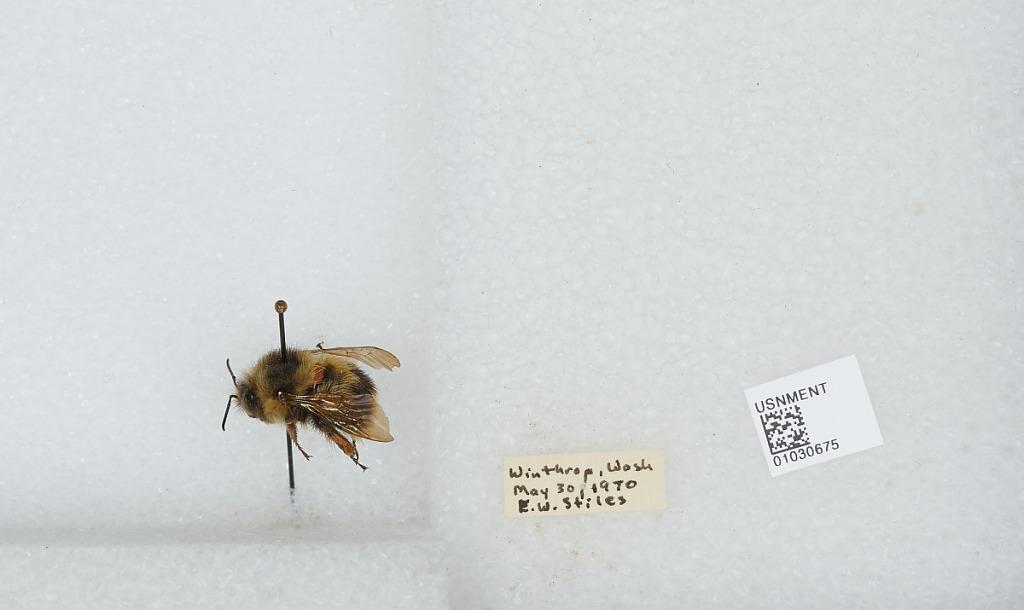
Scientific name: Bombus (Pyrobombus) mixtus Cresson
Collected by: E. Stiles
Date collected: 1970-5-30
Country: United States
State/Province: Washington
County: Okanogan
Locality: Winthrop
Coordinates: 48.4736, -120.179